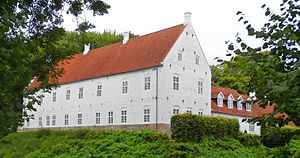
Kongstedlund
Kongstedlund, 2014
Kongstedlund Herregård, 2014
Kongstedlund er en gård som nævnes første gang i 1390 med navnet Lund. Den blev kaldt Kongstedlund fra 1592. Gården ligger i Sønder Kongerslev Sogn, Hellum Herred, Ålborg Amt, Sejlflod Kommune. Hovedbygningen er opført i 1592 og ombygget i 1640